Don Dailey

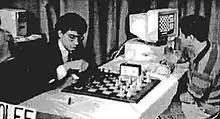
Dailey (right) in 1992

Don Dailey (March 10, 1956 – November 22, 2013) was an American researcher in computer chess and a game programmer. Along with collaborator Larry Kaufman, he was the author of the chess engine Komodo. Dailey started chess programming in the 1980s, and was the author and co-author of multiple commercial as well as academic chess programs.